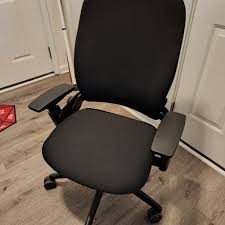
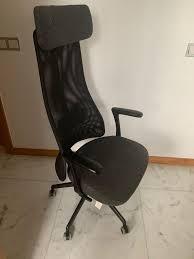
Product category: items_chair
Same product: no